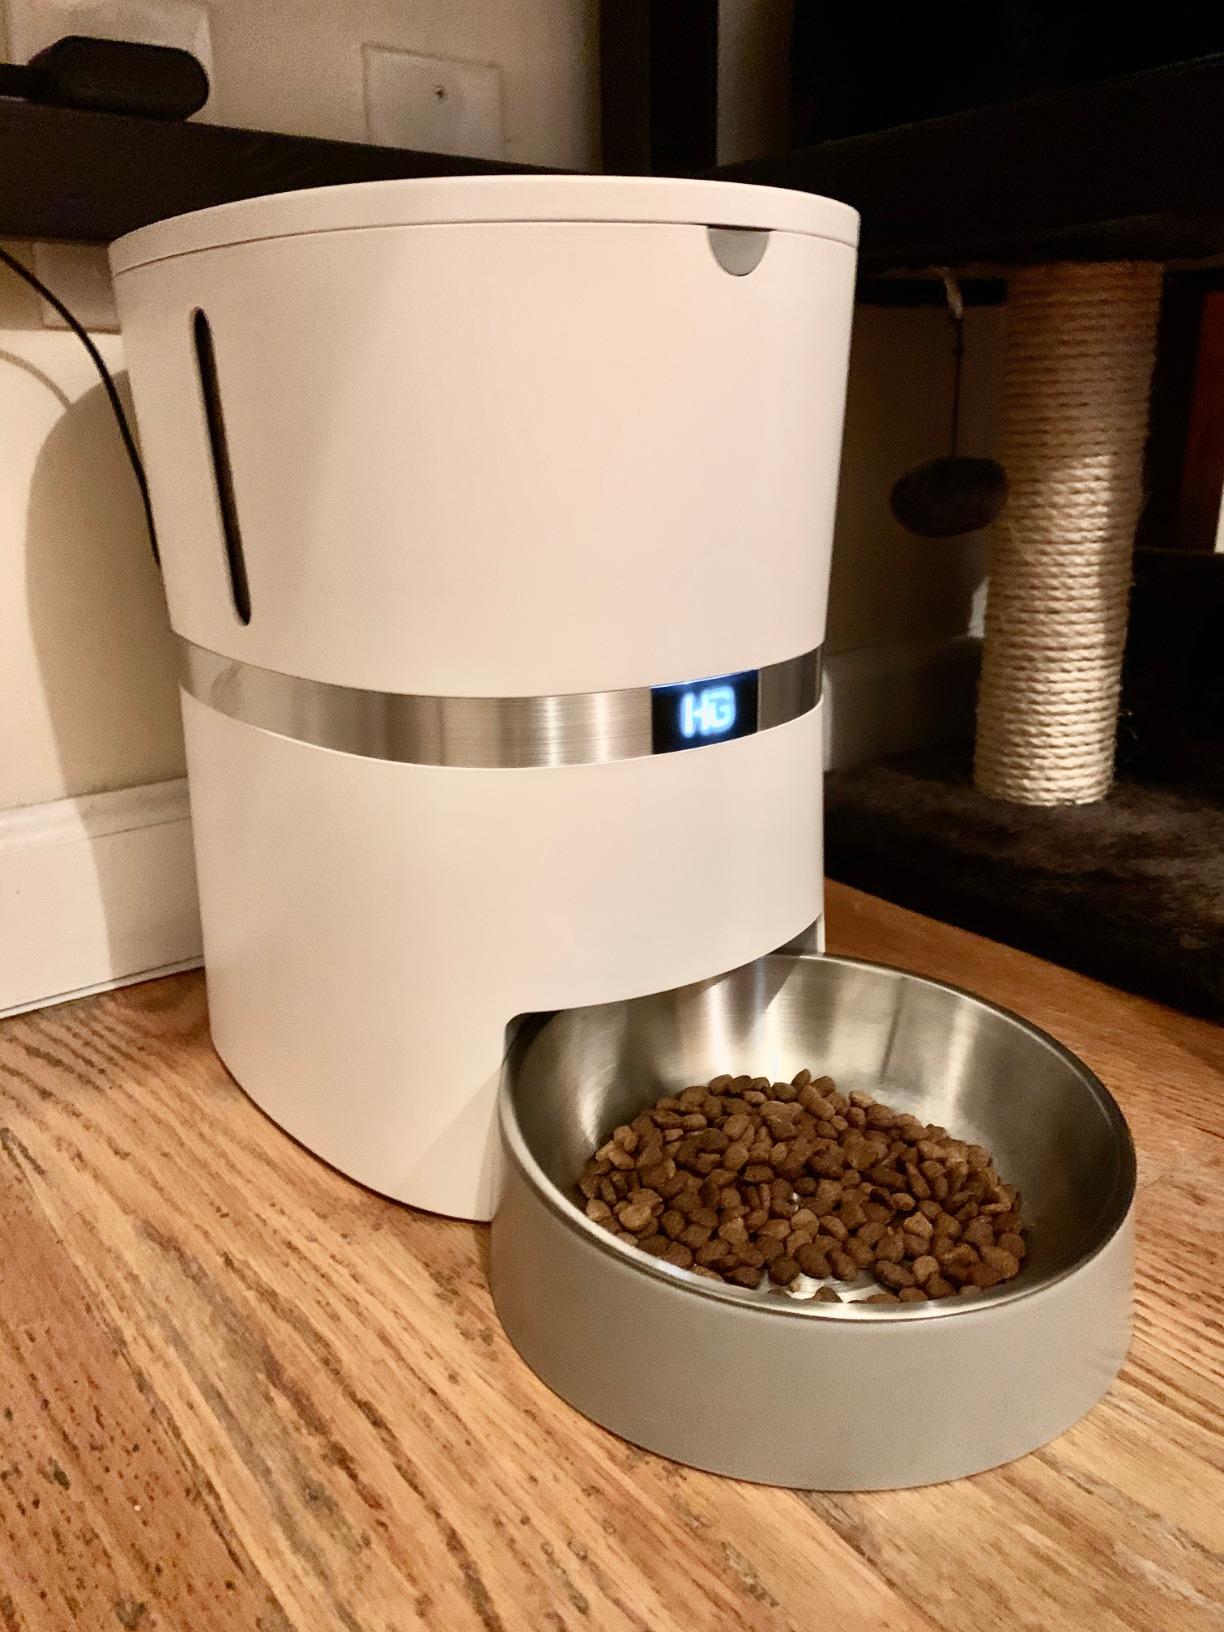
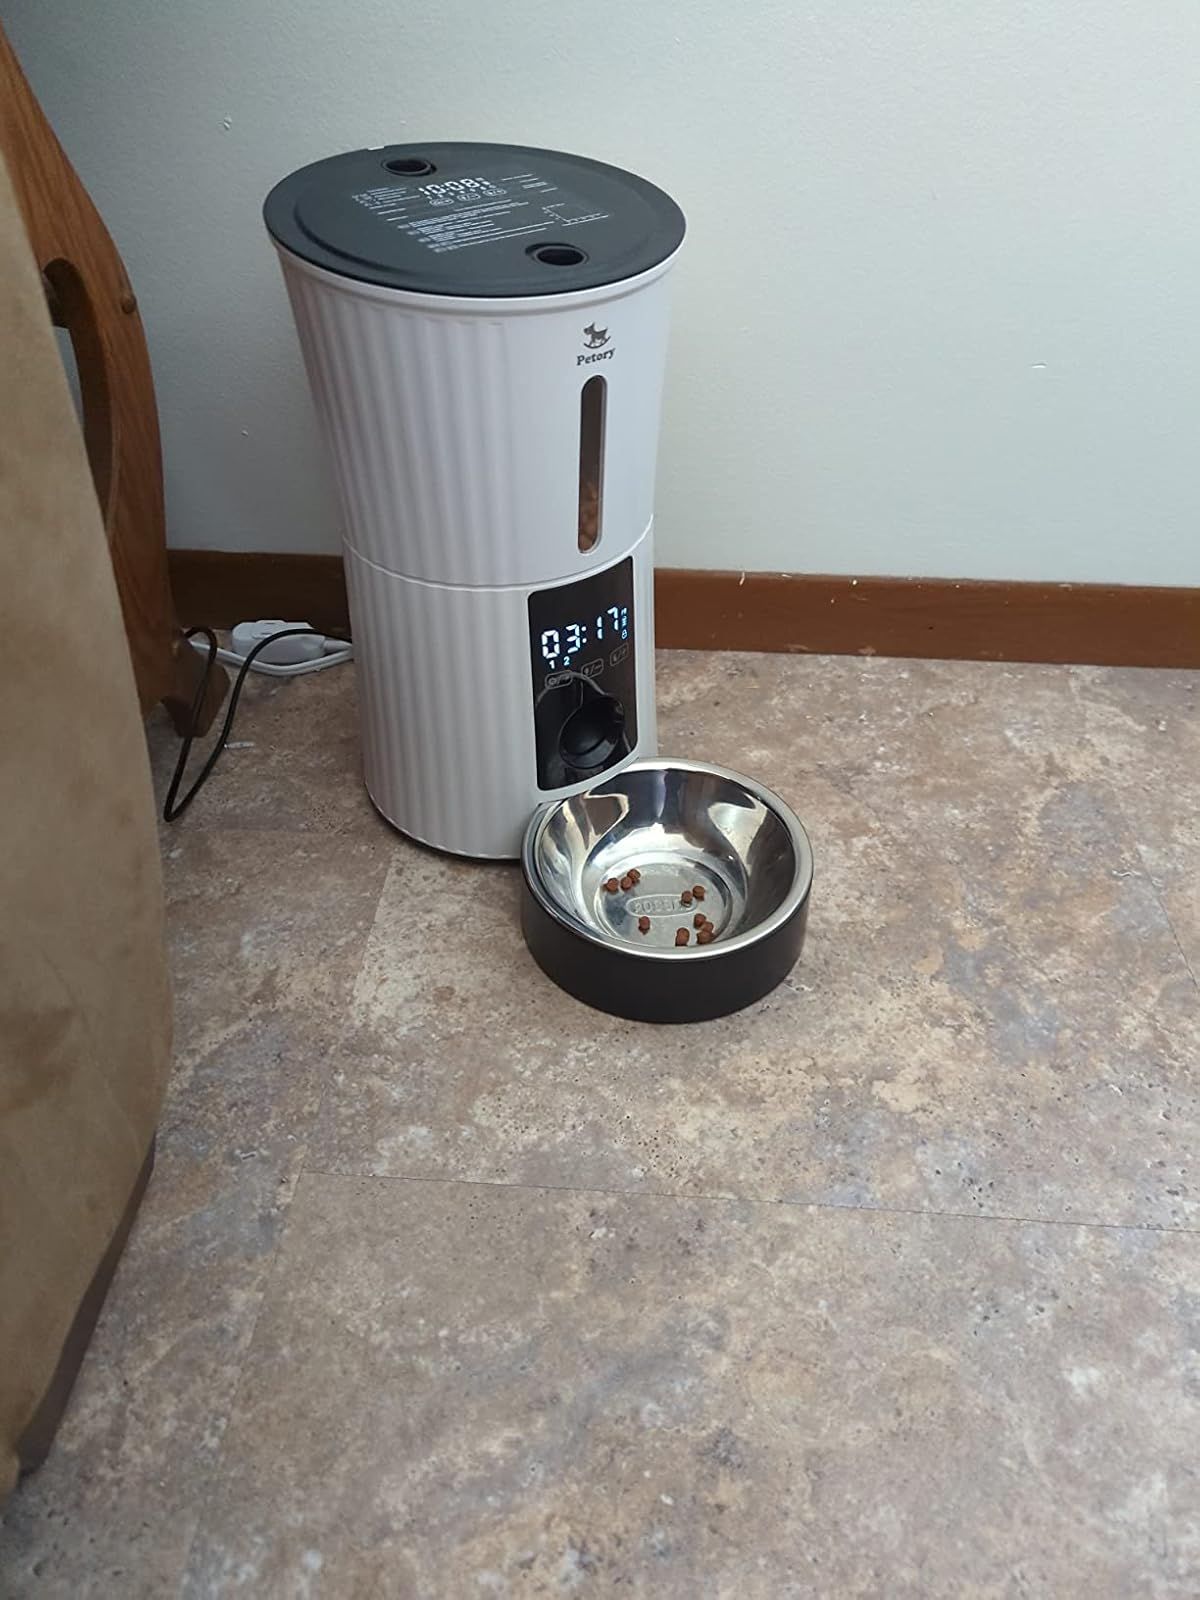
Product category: items_feeder
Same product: no